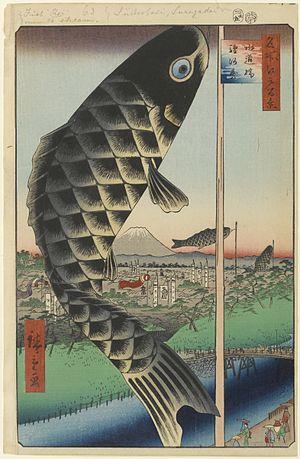
Les Cent vues d'Edo constituent, avec Les Cinquante-trois Stations du Tōkaidō et Les Soixante-neuf Stations du Kiso Kaidō, l'une des séries d'estampes majeures que compte l'œuvre très abondante du peintre japonais Hiroshige. Malgré le titre de l'œuvre, réalisée entre 1856 et 1858, il y a en réalité 119 estampes qui toutes utilisent la technique de la xylographie. La série appartient au style de l'ukiyo-e, mouvement artistique portant sur des sujets populaires à destination de la classe moyenne japonaise urbaine qui s'est développée durant l'époque d'Edo. Plus précisément, elle relève du genre des meisho-e célébrant les paysages japonais, un thème classique dans l'histoire de la peinture japonaise. Quelques-unes des gravures sont réalisées par son élève et fils adoptif, Utagawa Hiroshige II qui, pendant un temps, utilise ce pseudonyme pour signer certaines de ses œuvres.